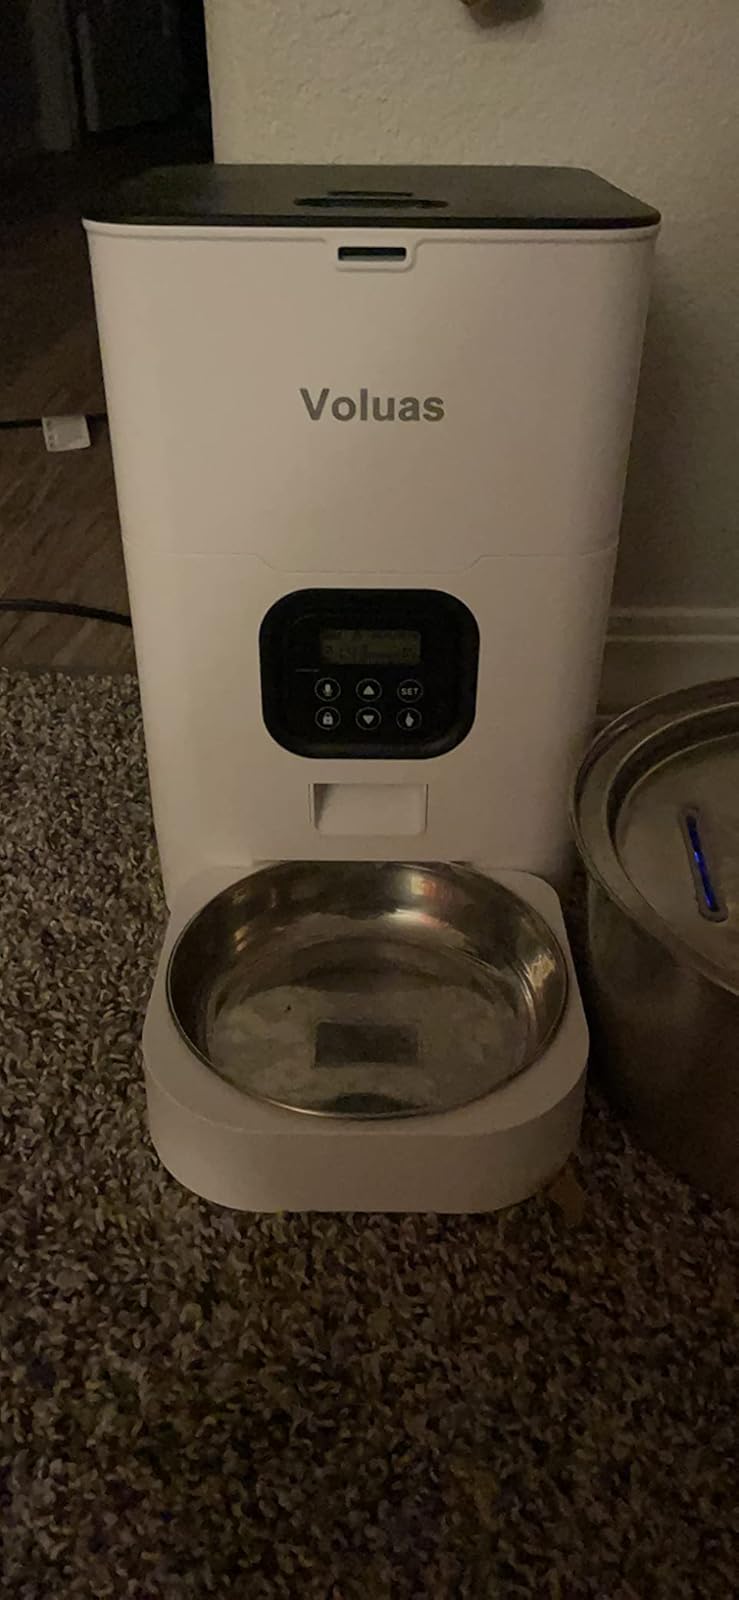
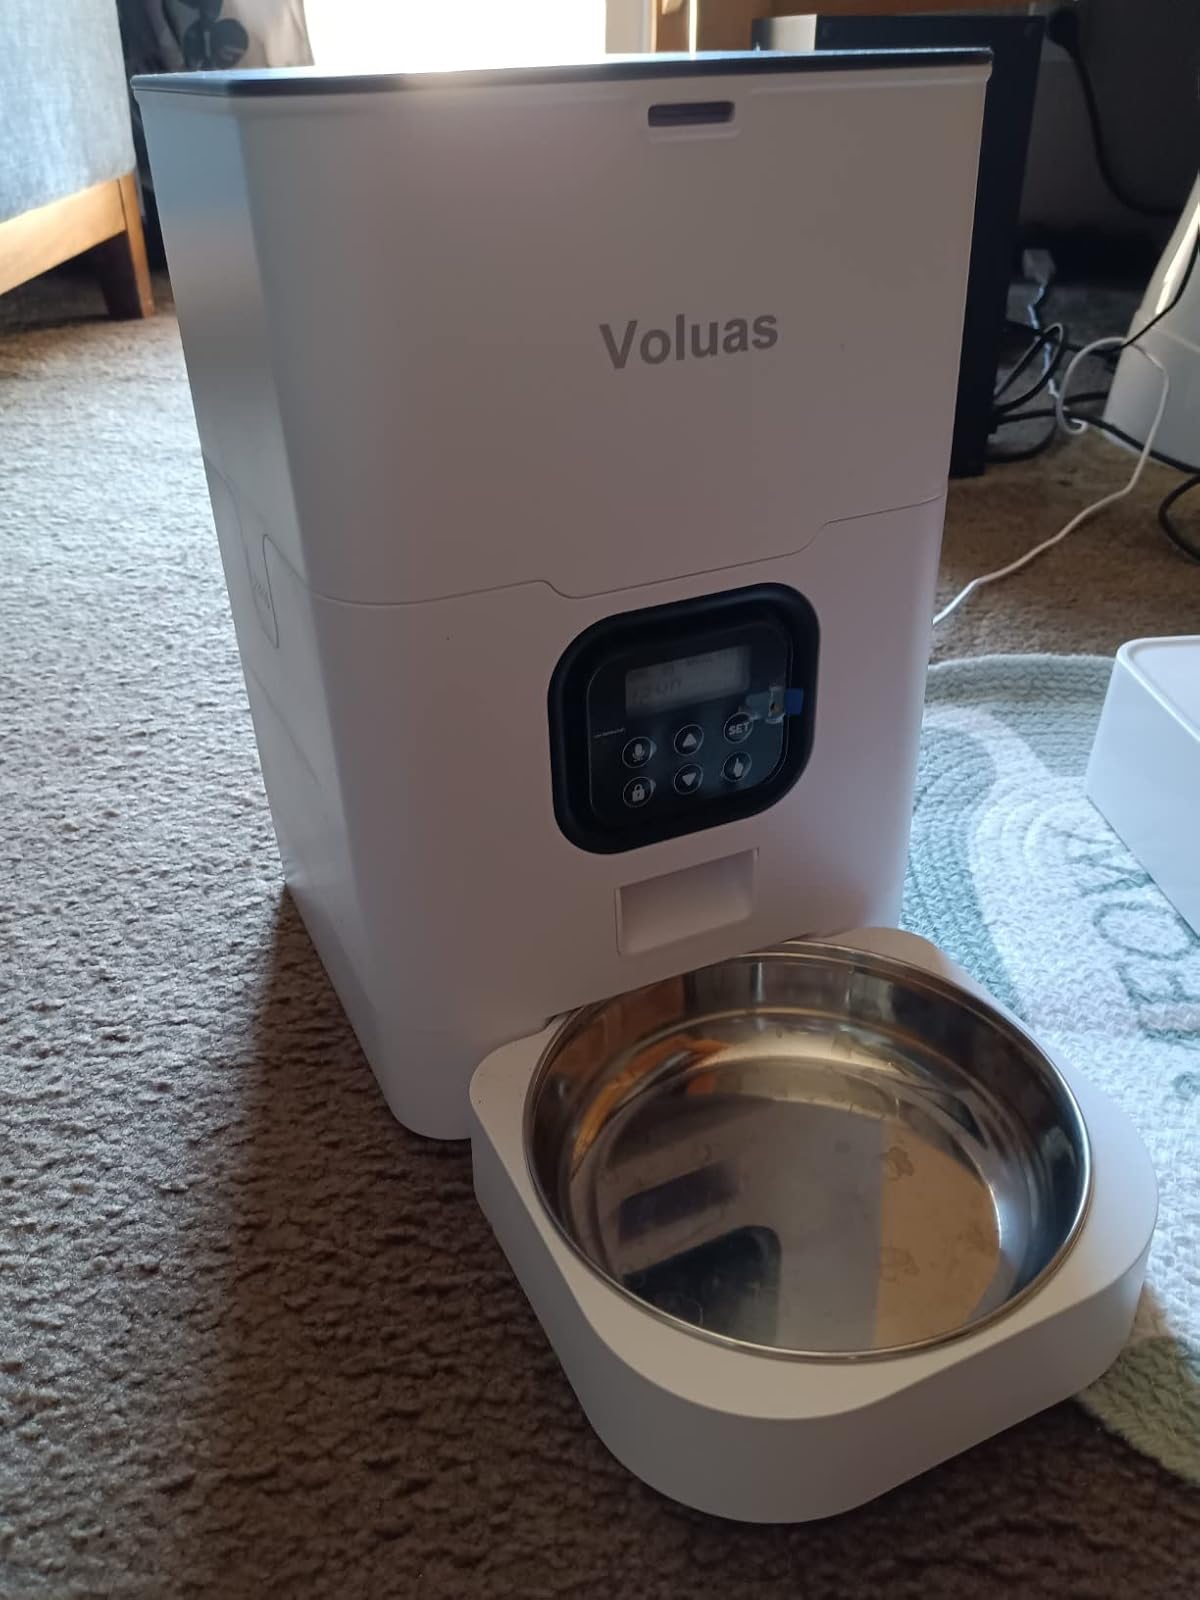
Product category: items_feeder
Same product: yes